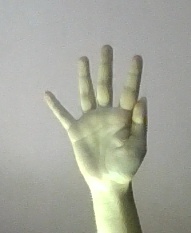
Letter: sheen